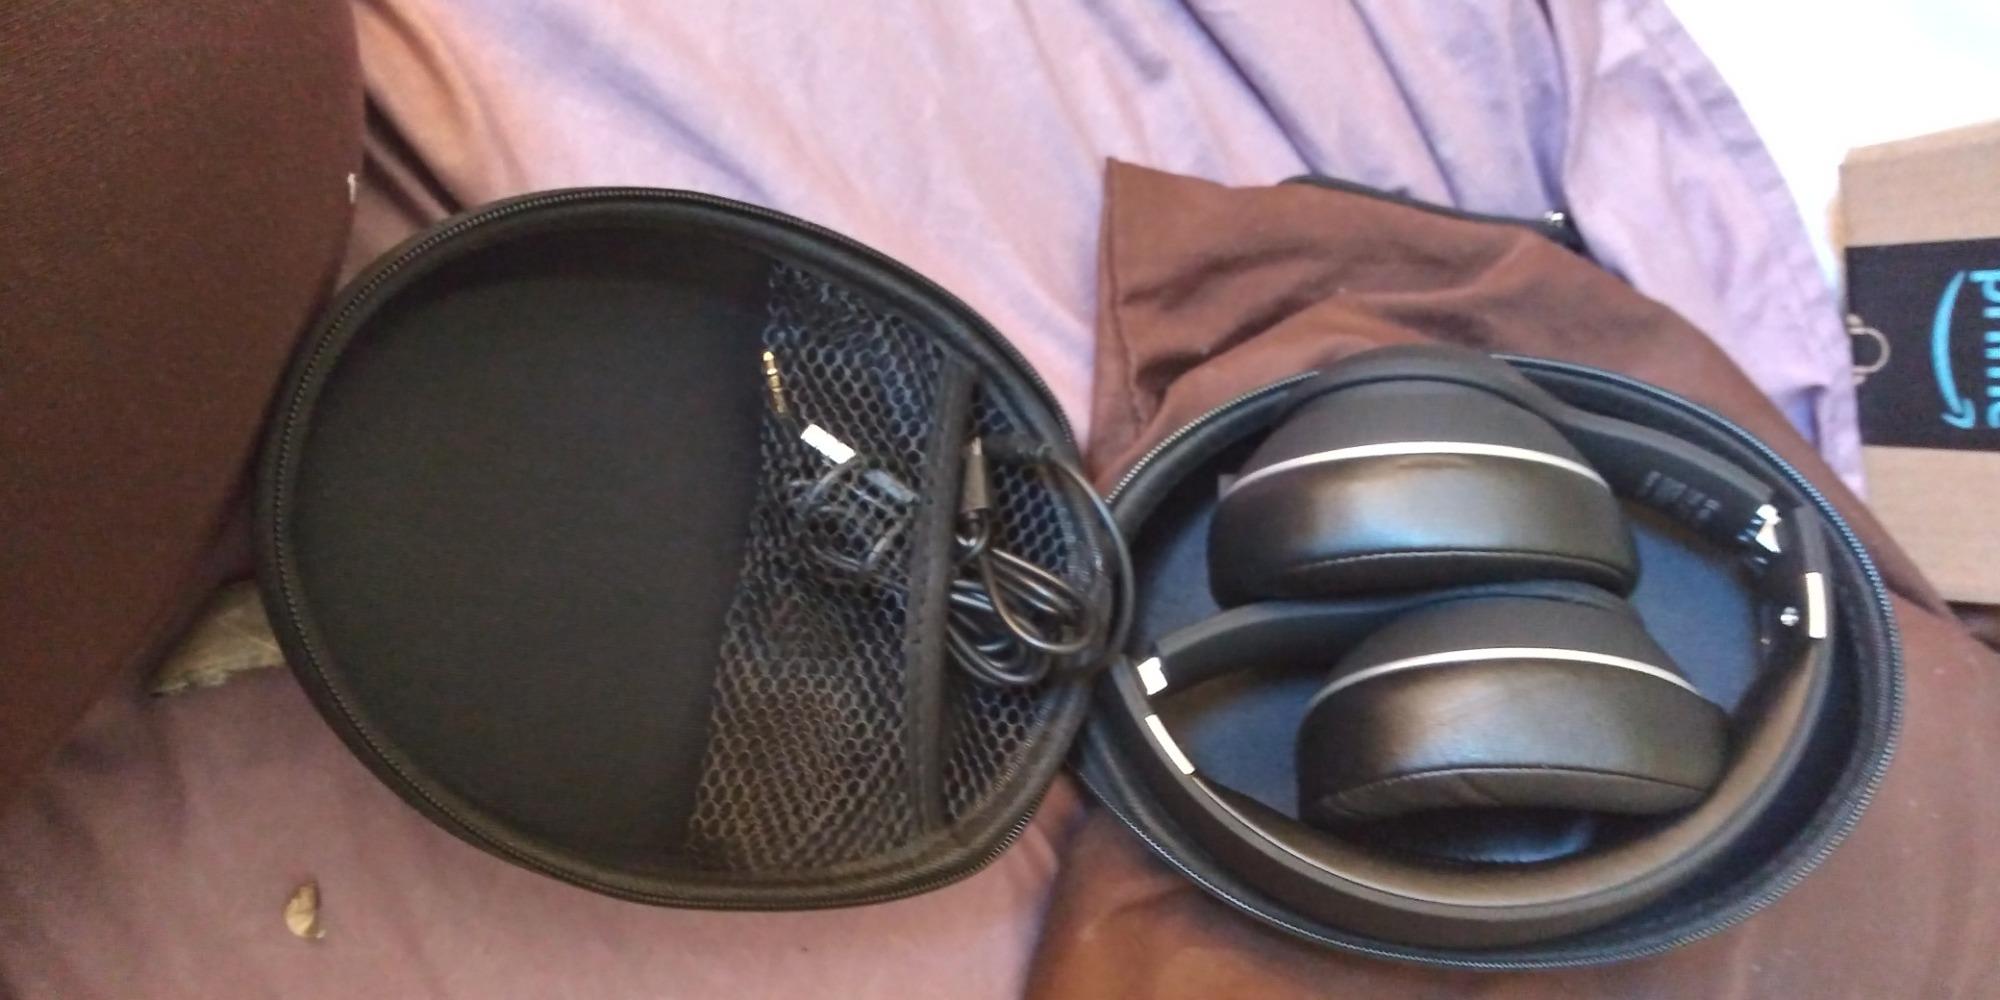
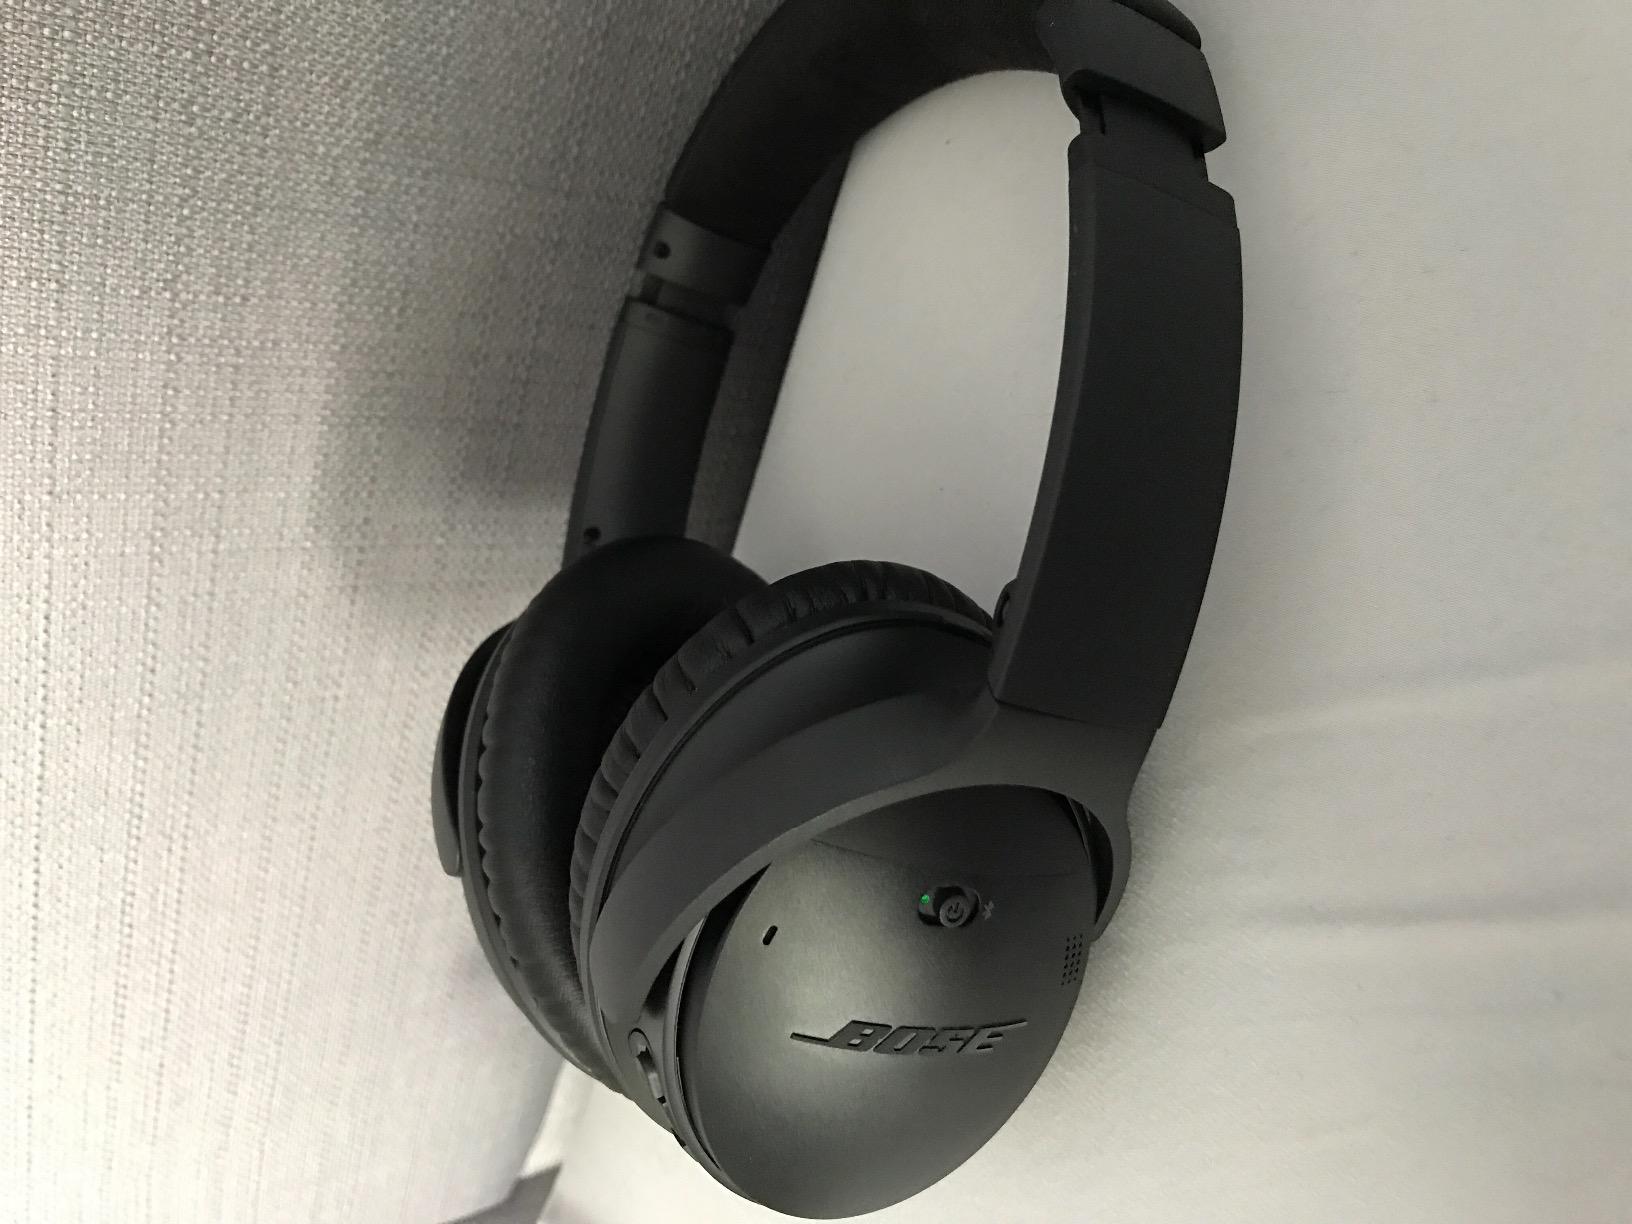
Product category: headphones
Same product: no